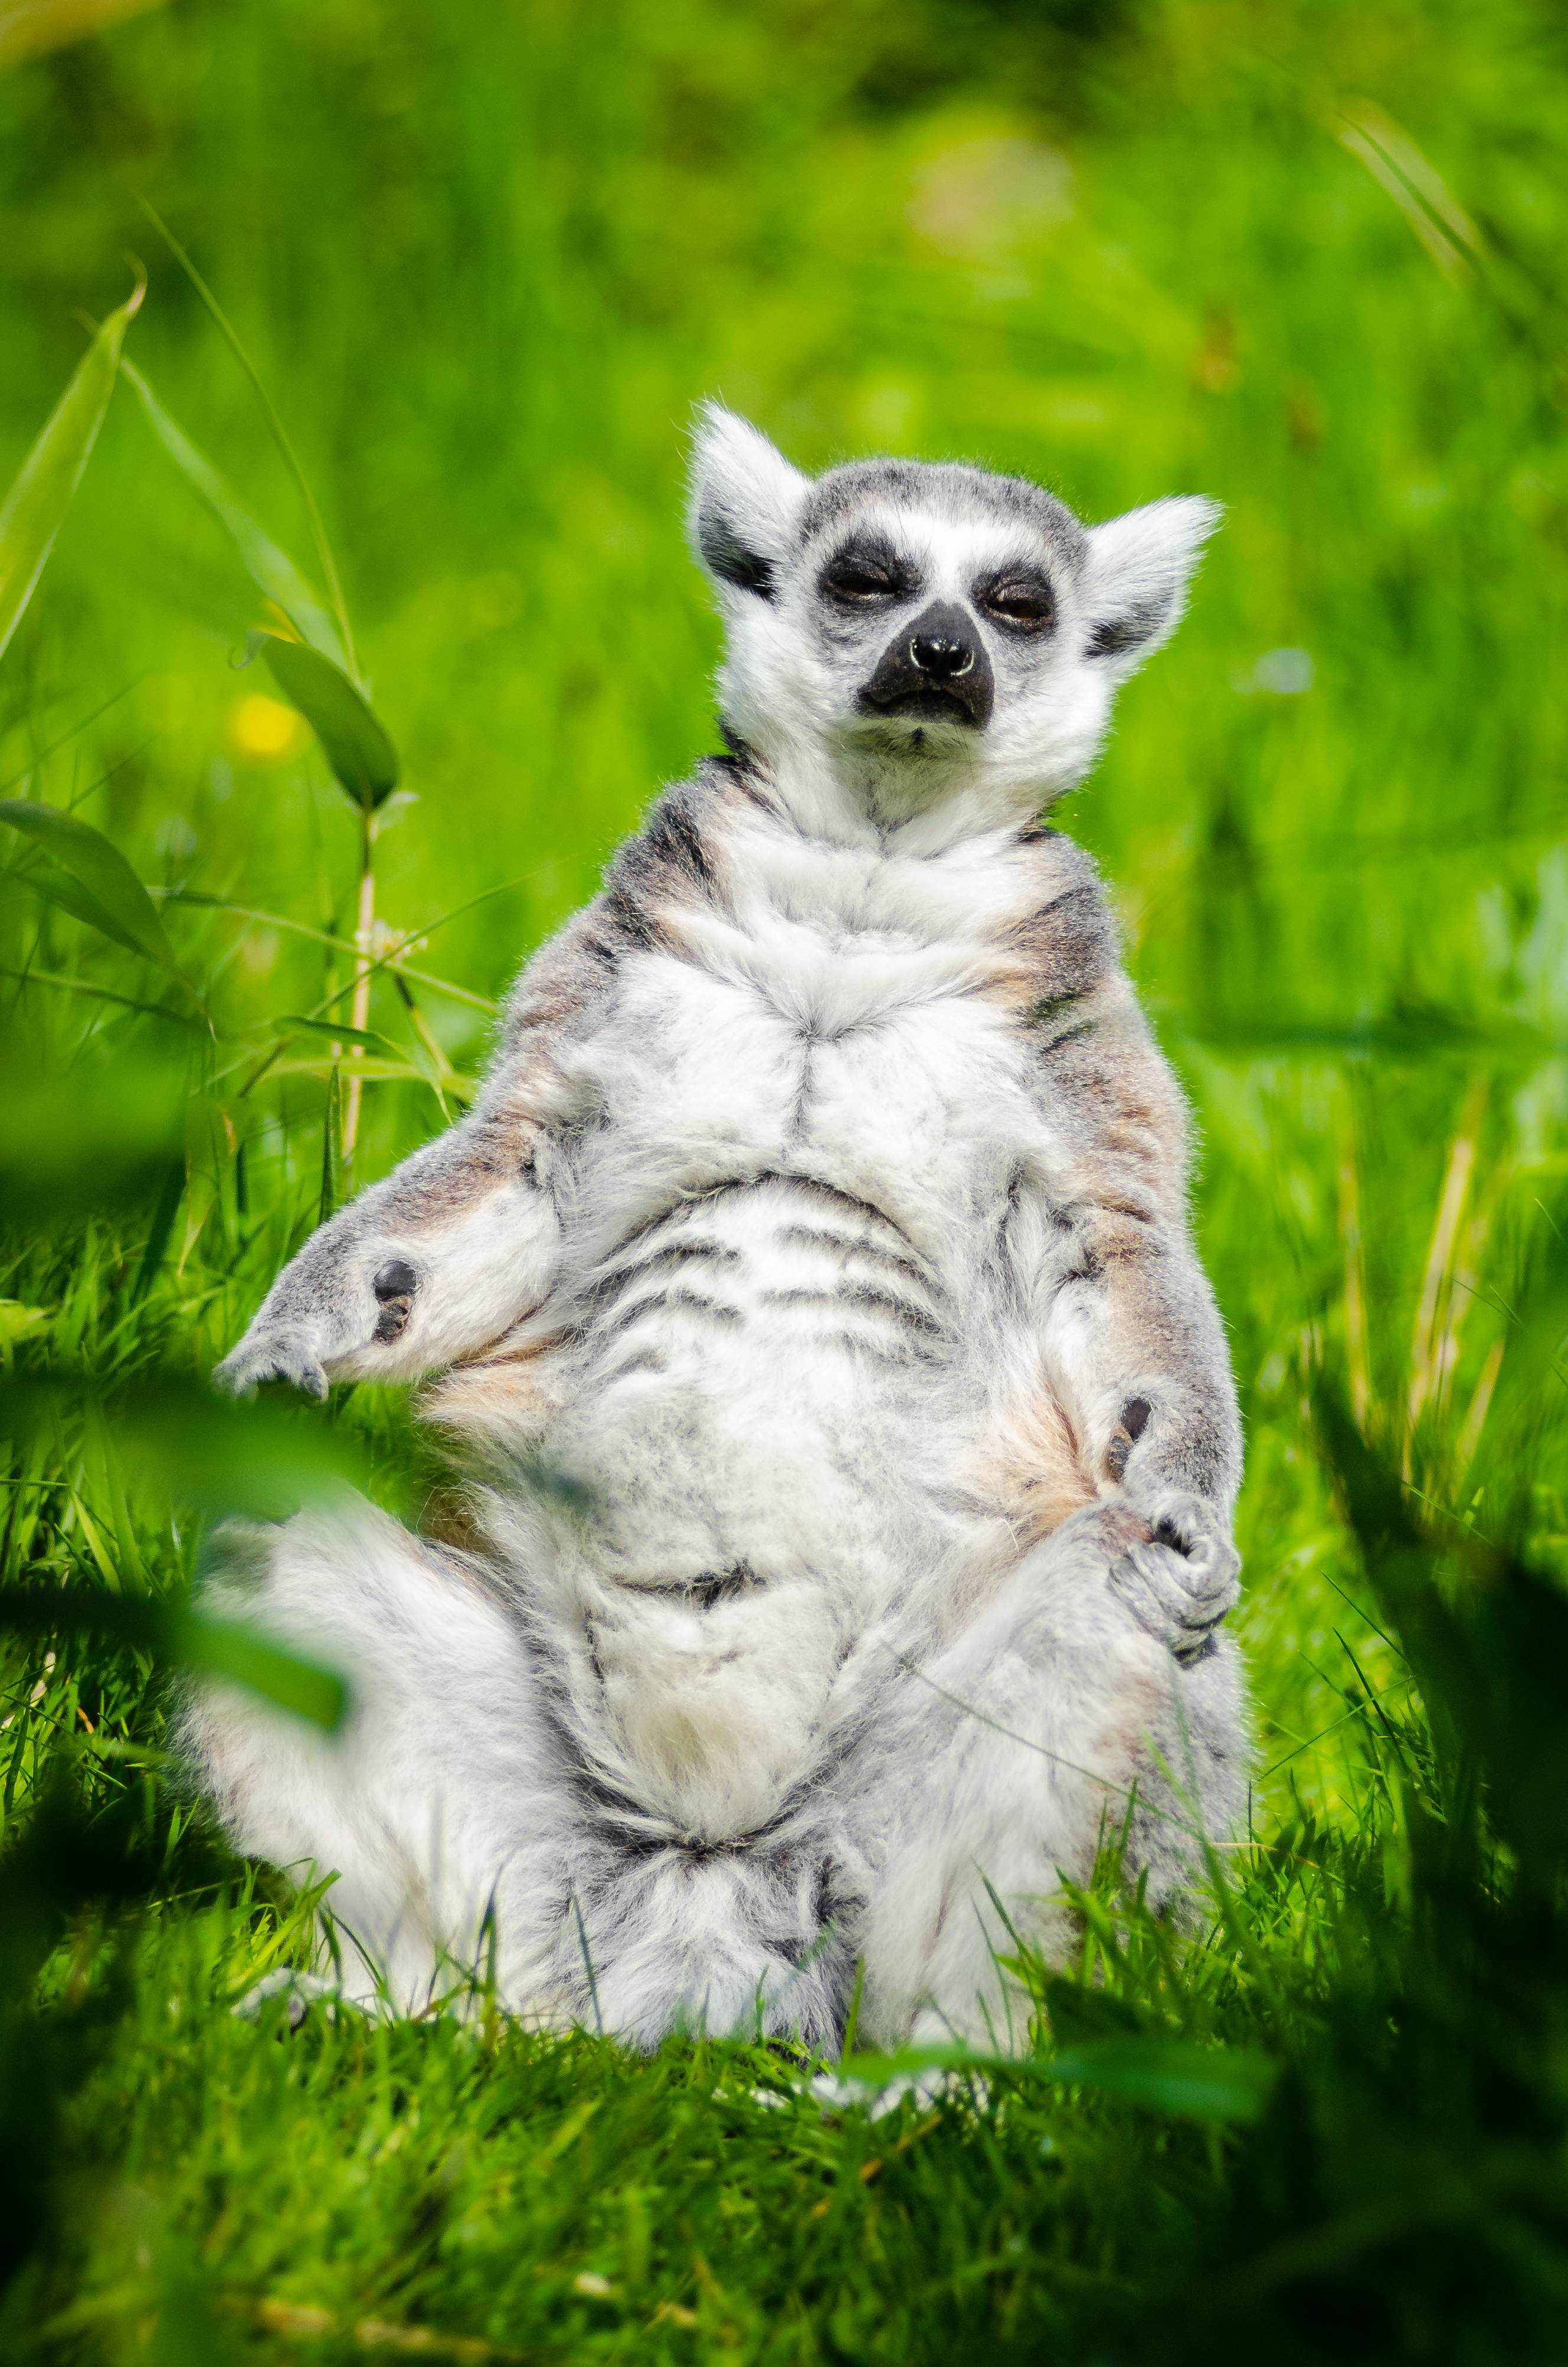
nature, grass, meadow, animal, wildlife, zoo, mammal, fauna, madagascar, vertebrate, lemur, marsupial